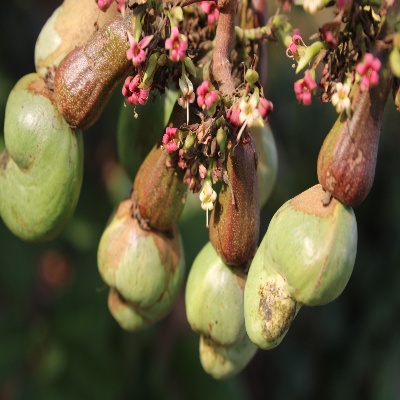
Crop: Cashew
Condition: healthy